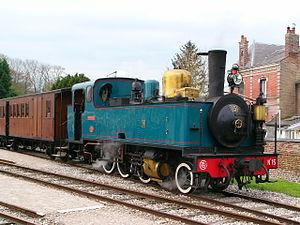
La liste des locomotives protégées aux monuments historiques, recense les locomotives de France classées ou inscrites aux monuments historiques.
La SA Forges Usines et Fonderies Haine-Saint-Pierre était une société anonyme belge, créée en 1838, et établie à Haine-Saint-Pierre. L'entreprise était souvent nommée FUF.
La ligne Estrées-Saint-Denis - Froissy - Crèvecœur-le-Grand est une ancienne ligne de chemin de fer secondaire à voie métrique de 55 km de longueur, située dans l'Oise.